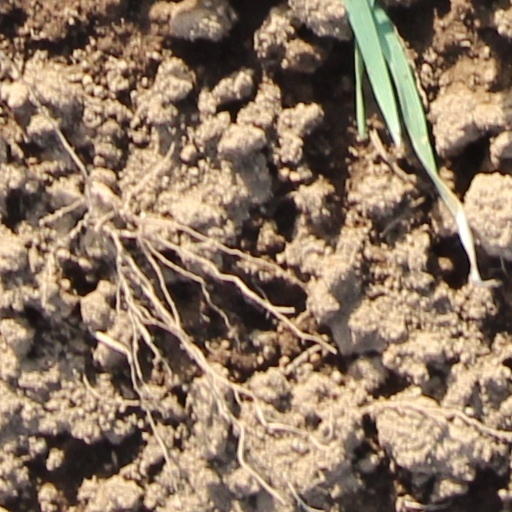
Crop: wheat